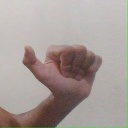
अक्षर: त